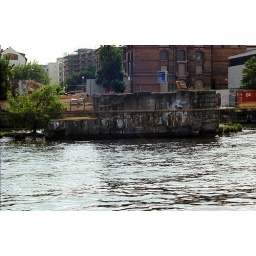
arm chair & tree in the river spree